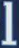
Number: 1